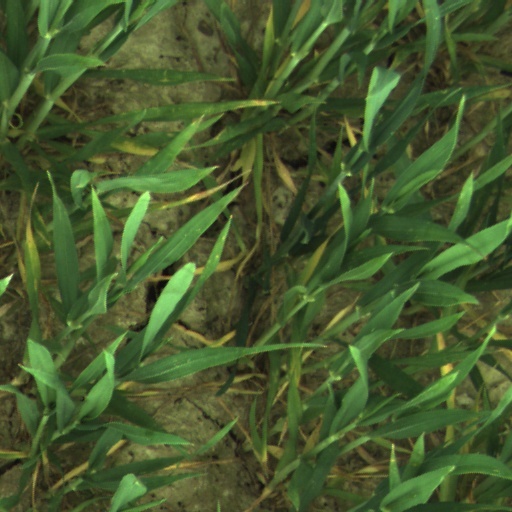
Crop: wheat